Ranganathaswamy Temple, Srirangam

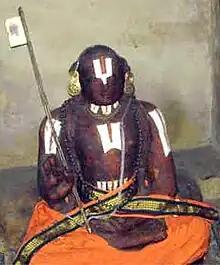
The purportedly preserved mortal remains of Ramanuja in Upadesa Mudra inside the temple.

The exterior of the "vimana" and attached "mandapam" (hall) have intricately carved pilasters with fluted shafts, double capitals, and pendant lotus brackets. Sculptures are placed in the niches of three sides of the sanctuary walls; maidens enhance the walls in between. The elevation is punctuated with a secondary set of pilasters that support shallow eaves at different levels to cap larger and smaller recesses. The sanctuary is crowned in the traditional fashion with a hemispherical roof. The double-curved eaves of the entrance porch on the east side are concealed in a later columned hall. Dhanvantari, a great physician of the Hindu mythos is considered to be an avatar of Vishnu – there is a separate shrine of Dhanvantari within the temple.